Australian literature

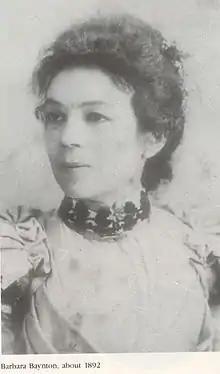
Barbara Baynton.

Grunge lit (an abbreviation for "grunge literature") is an Australian literary genre usually applied to fictional or semi-autobiographical writing concerned with dissatisfied and disenfranchised young people living in suburban or inner-city surroundings. It was typically written by "new, young authors" who examined "gritty, dirty, real existences", of lower-income young people, whose lives revolve around a nihilistic pursuit of casual sex, recreational drug use and alcohol, which are used to escape boredom or a general flightiness. Romantic love is seldom, as instant gratification has become the norm. It has been described as both a sub-set of dirty realism and an offshoot of Generation X literature. The term "grunge" is from the 1990s-era music genre of grunge.